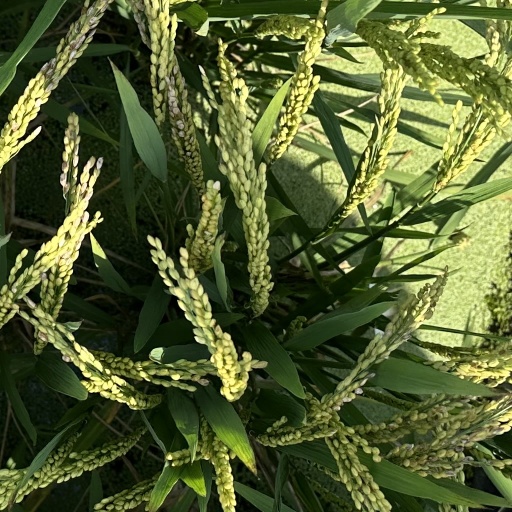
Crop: rice